Gates of hell

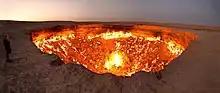
The Door to Hell, a burning natural gas field in Derweze, Turkmenistan.

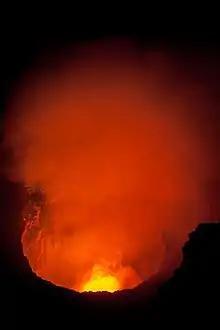
Masaya Volcano in Nicaragua, known locally as the "mouth of hell".

In 1878, Rev. Thomas De Witt Talmage delivered a widely reprinted sermon titled "The Gates of Hell" at the Brooklyn Tabernacle, based on the scripture Matthew 16:18, message by Jesus to Peter "...on this rock, I will build my church, and the gates of Hell shall not prevail against it." Talmage's gates were metaphorical, including "infamous literature," "dissolute dance," "indiscreet apparel," and "alcoholic beverage".